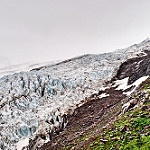
Scene: Outdoor